Laow Panyasiri

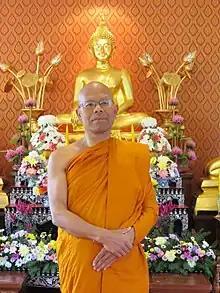

Laow Panyasiri (born 7 August 1960) is a Thai Buddhist monk and the abbot of Wat Buddhapadipa in Wimbledon, London.